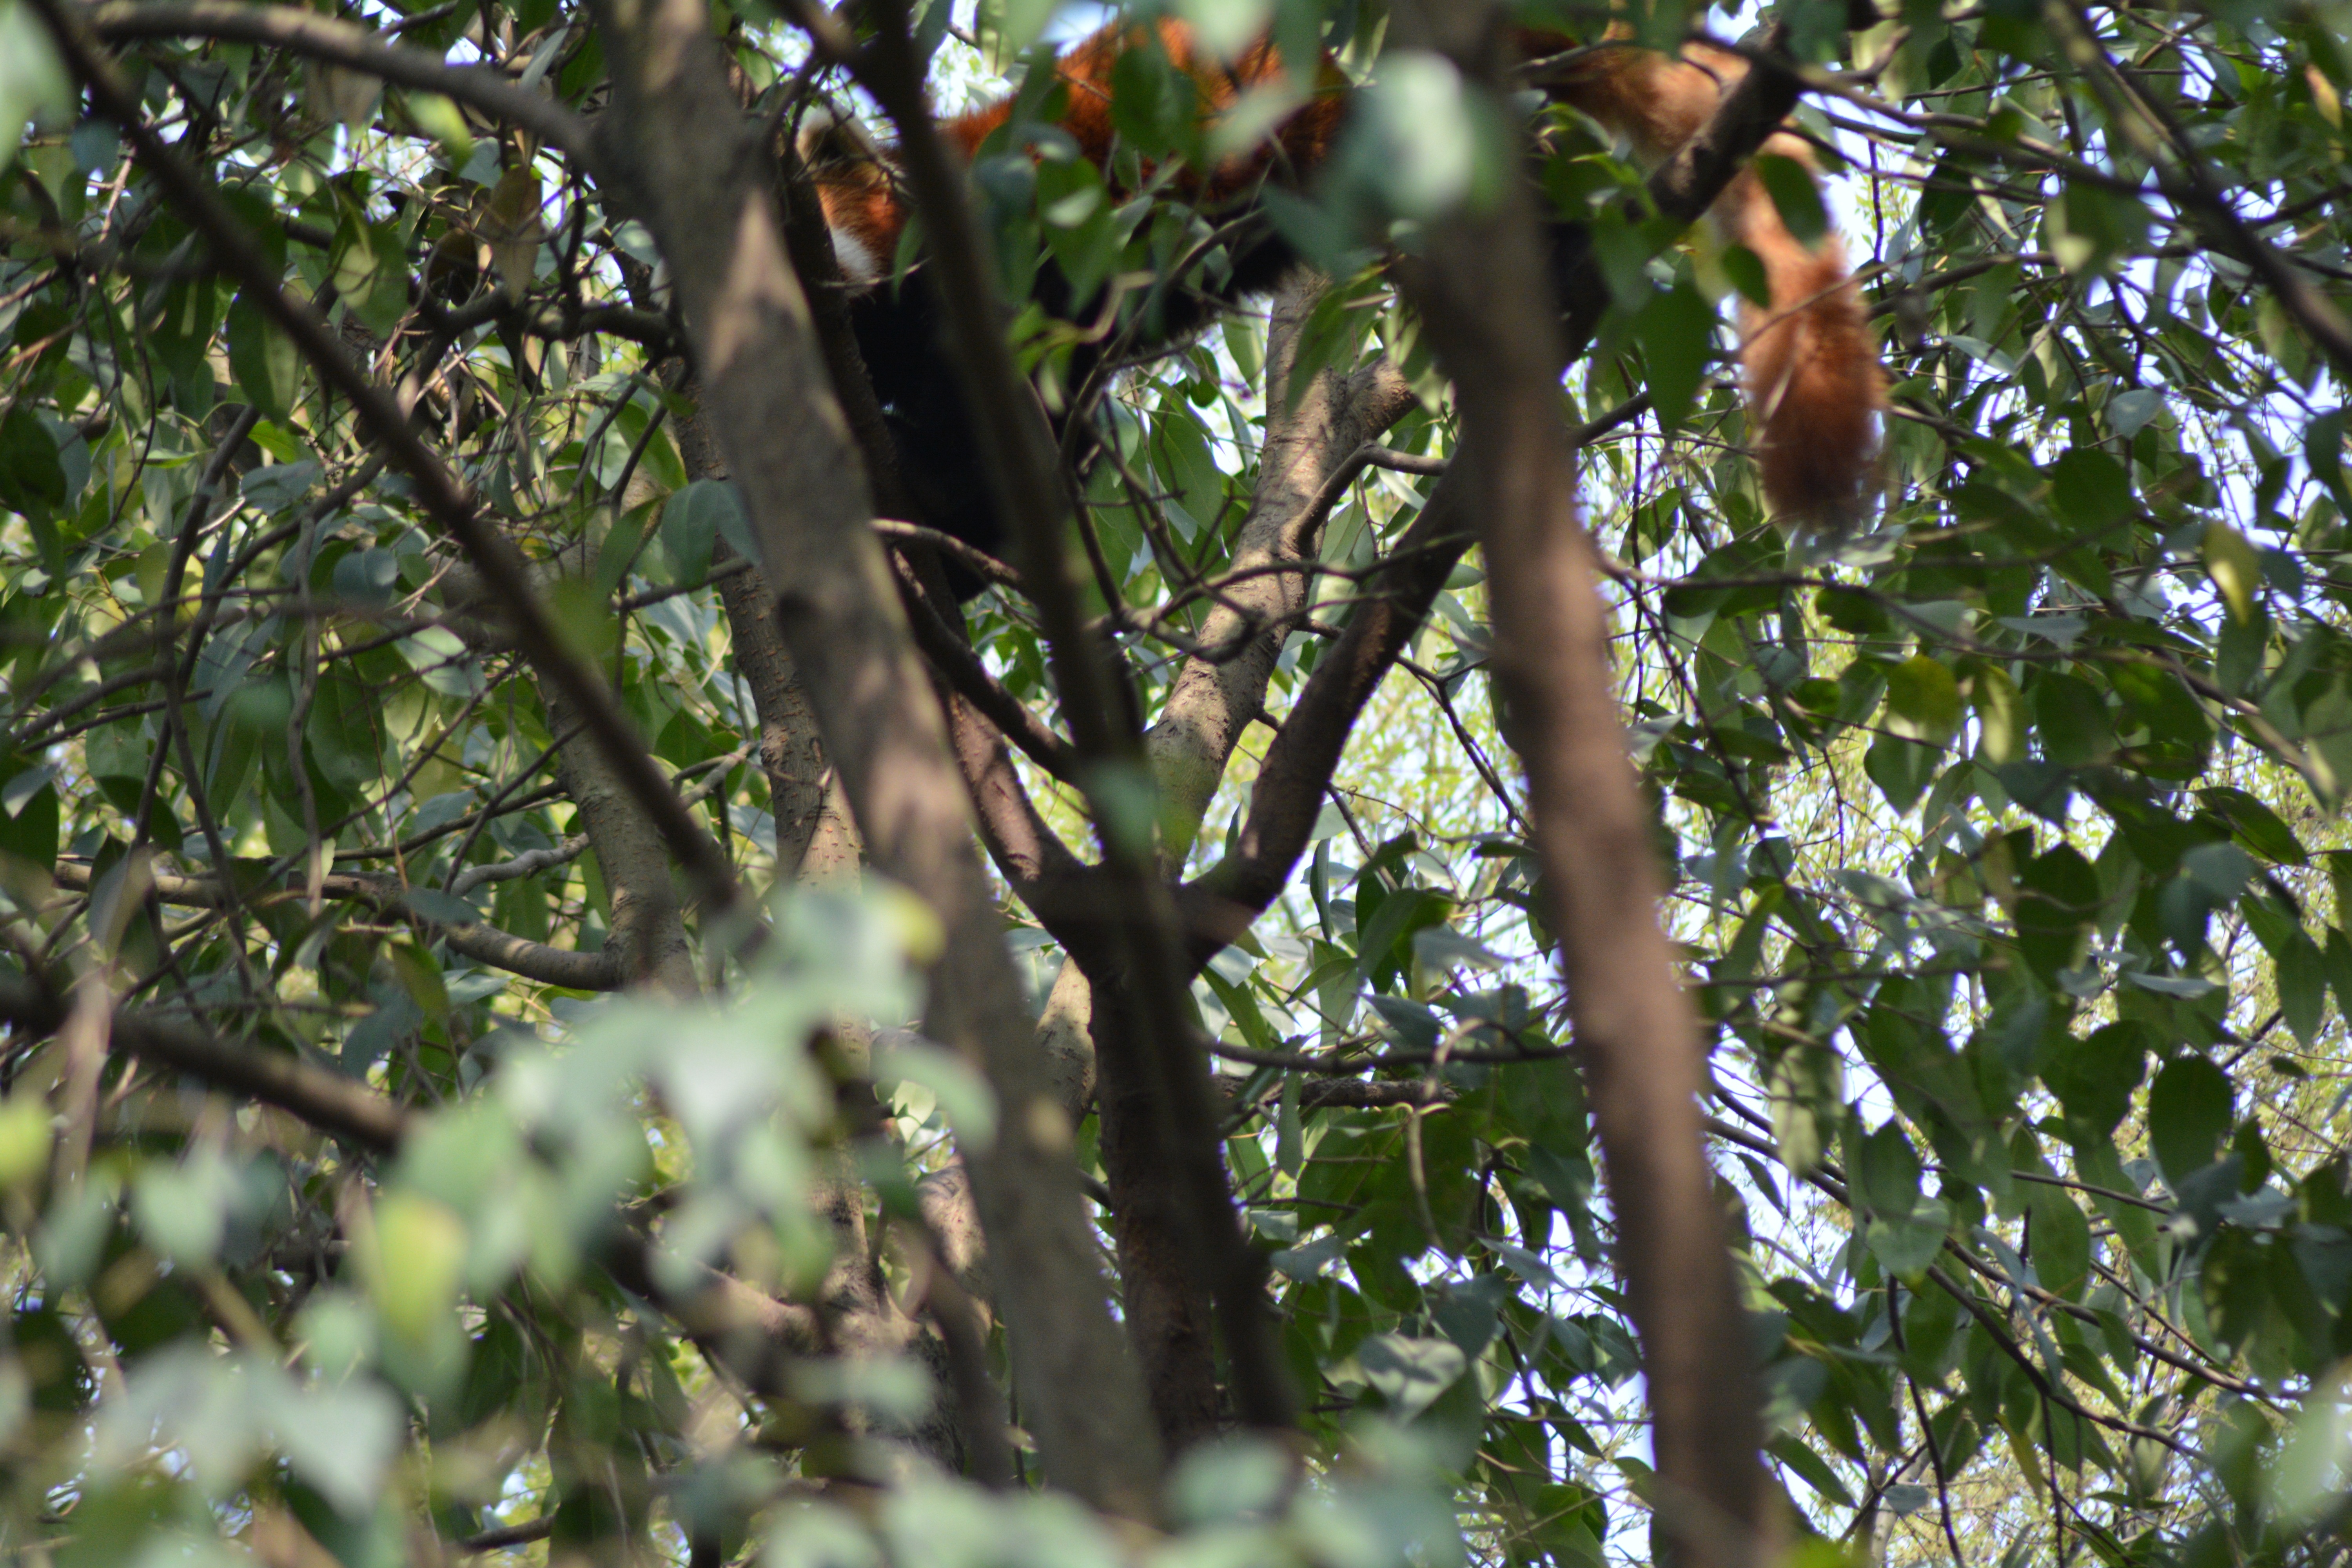
tree, forest, branch, plant, sunlight, leaf, flower, wildlife, jungle, produce, botany, flora, fauna, rainforest, habitat